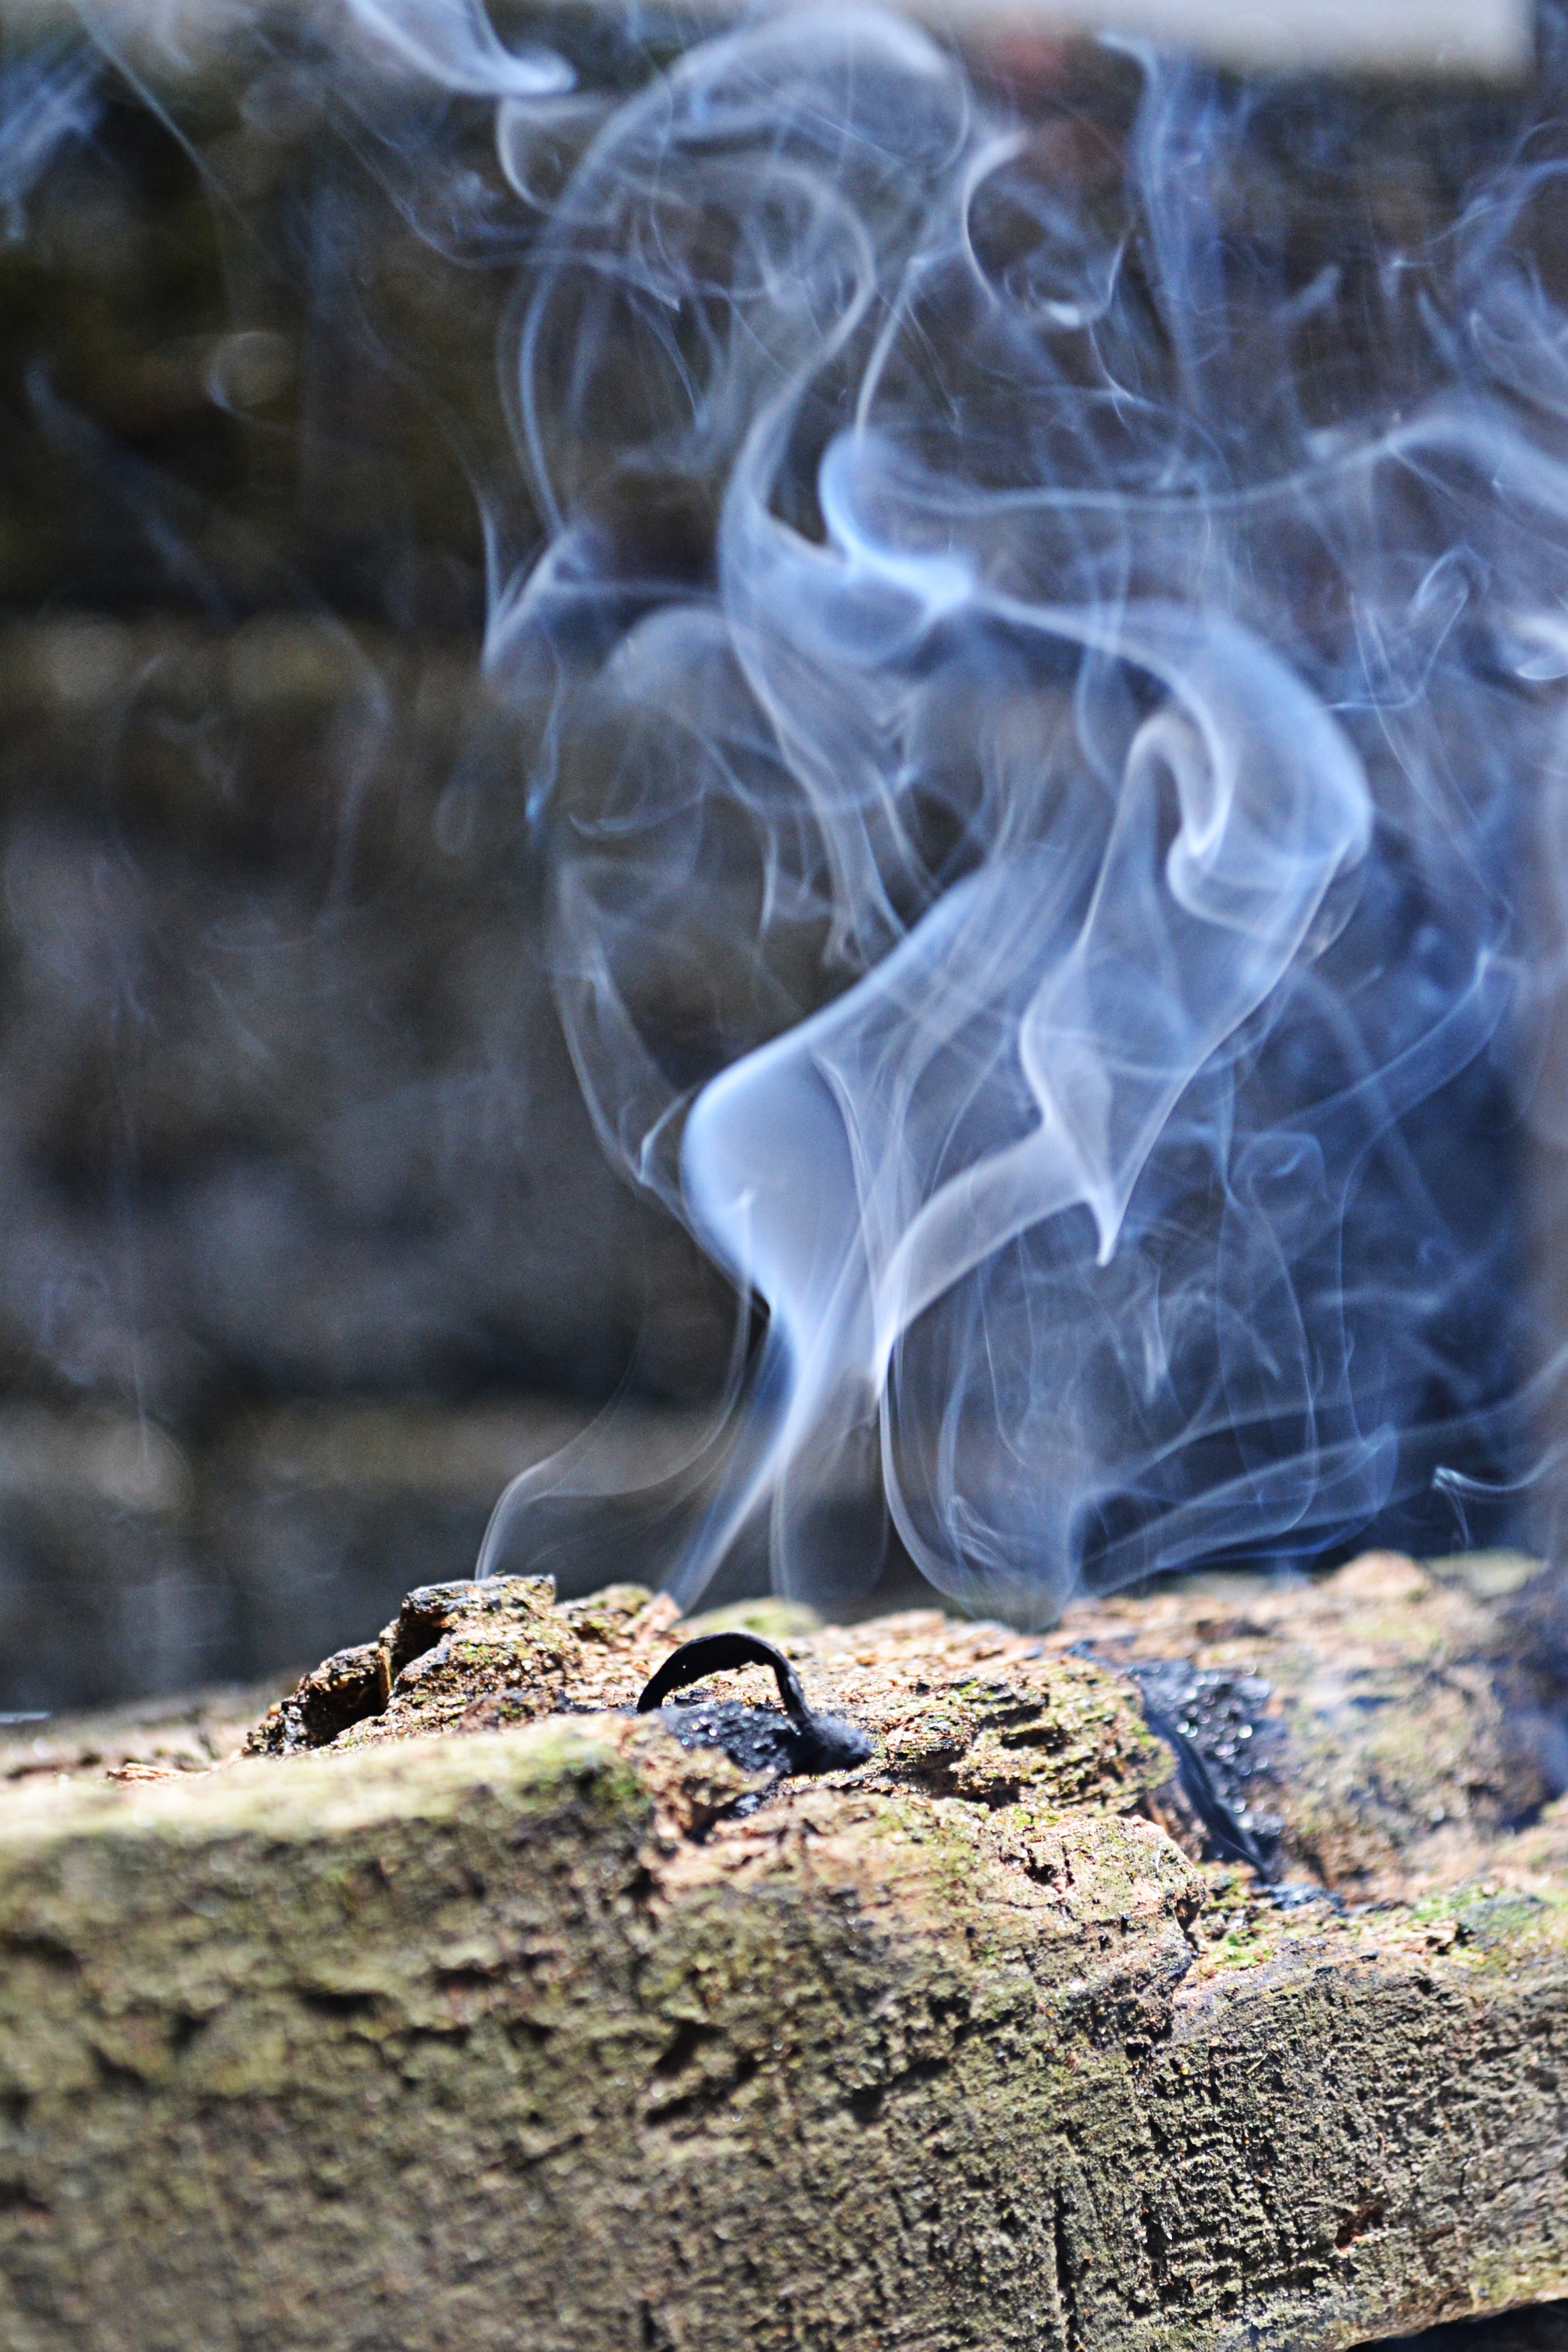
water, nature, rock, branch, leaf, smoke, smoking, ice, burnt, burn, burning, sun light, charred, stick burning, blue smoke